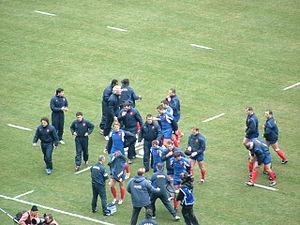
Le XV de France de rugby lors de France-Irlande du tournoi des six nations 2006 au Stade de France
Lionel Nallet, né le 14 septembre 1976 à Bourg-en-Bresse, est un joueur de rugby à XV français.